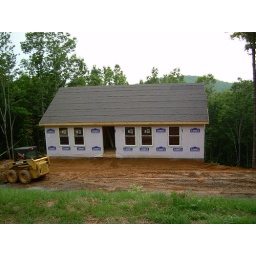
After the dirt was filled in around the house - 15 truck loads of it!